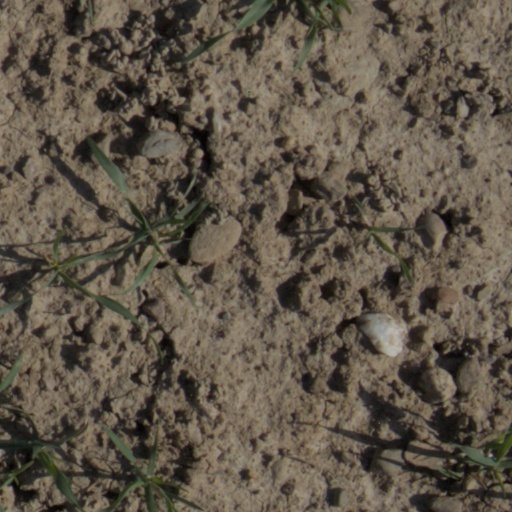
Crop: wheat